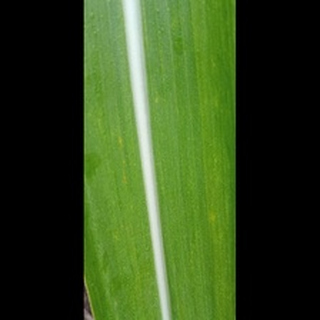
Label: healthy_sugarcane